Paronychodon

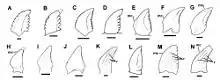
Comparison of troodontid teeth; K is "P. lacustris"

A very large number of other specimens matching these teeth in some or all aspects of their anatomy have been referred to "Paronychodon". Some of these included serrated teeth, low teeth and teeth without a flattened side. These teeth of the general ""Paronychodon"" type have been reported from a wide variety of times and places, including the Early Cretaceous Una Formation of Spain, dating to the late Barremian age 125 million years ago.